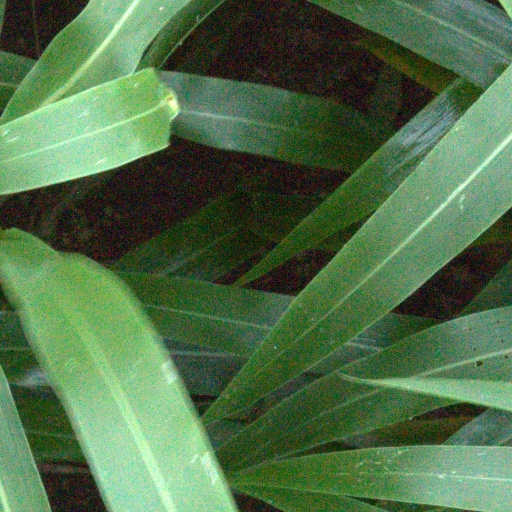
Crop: sorghum